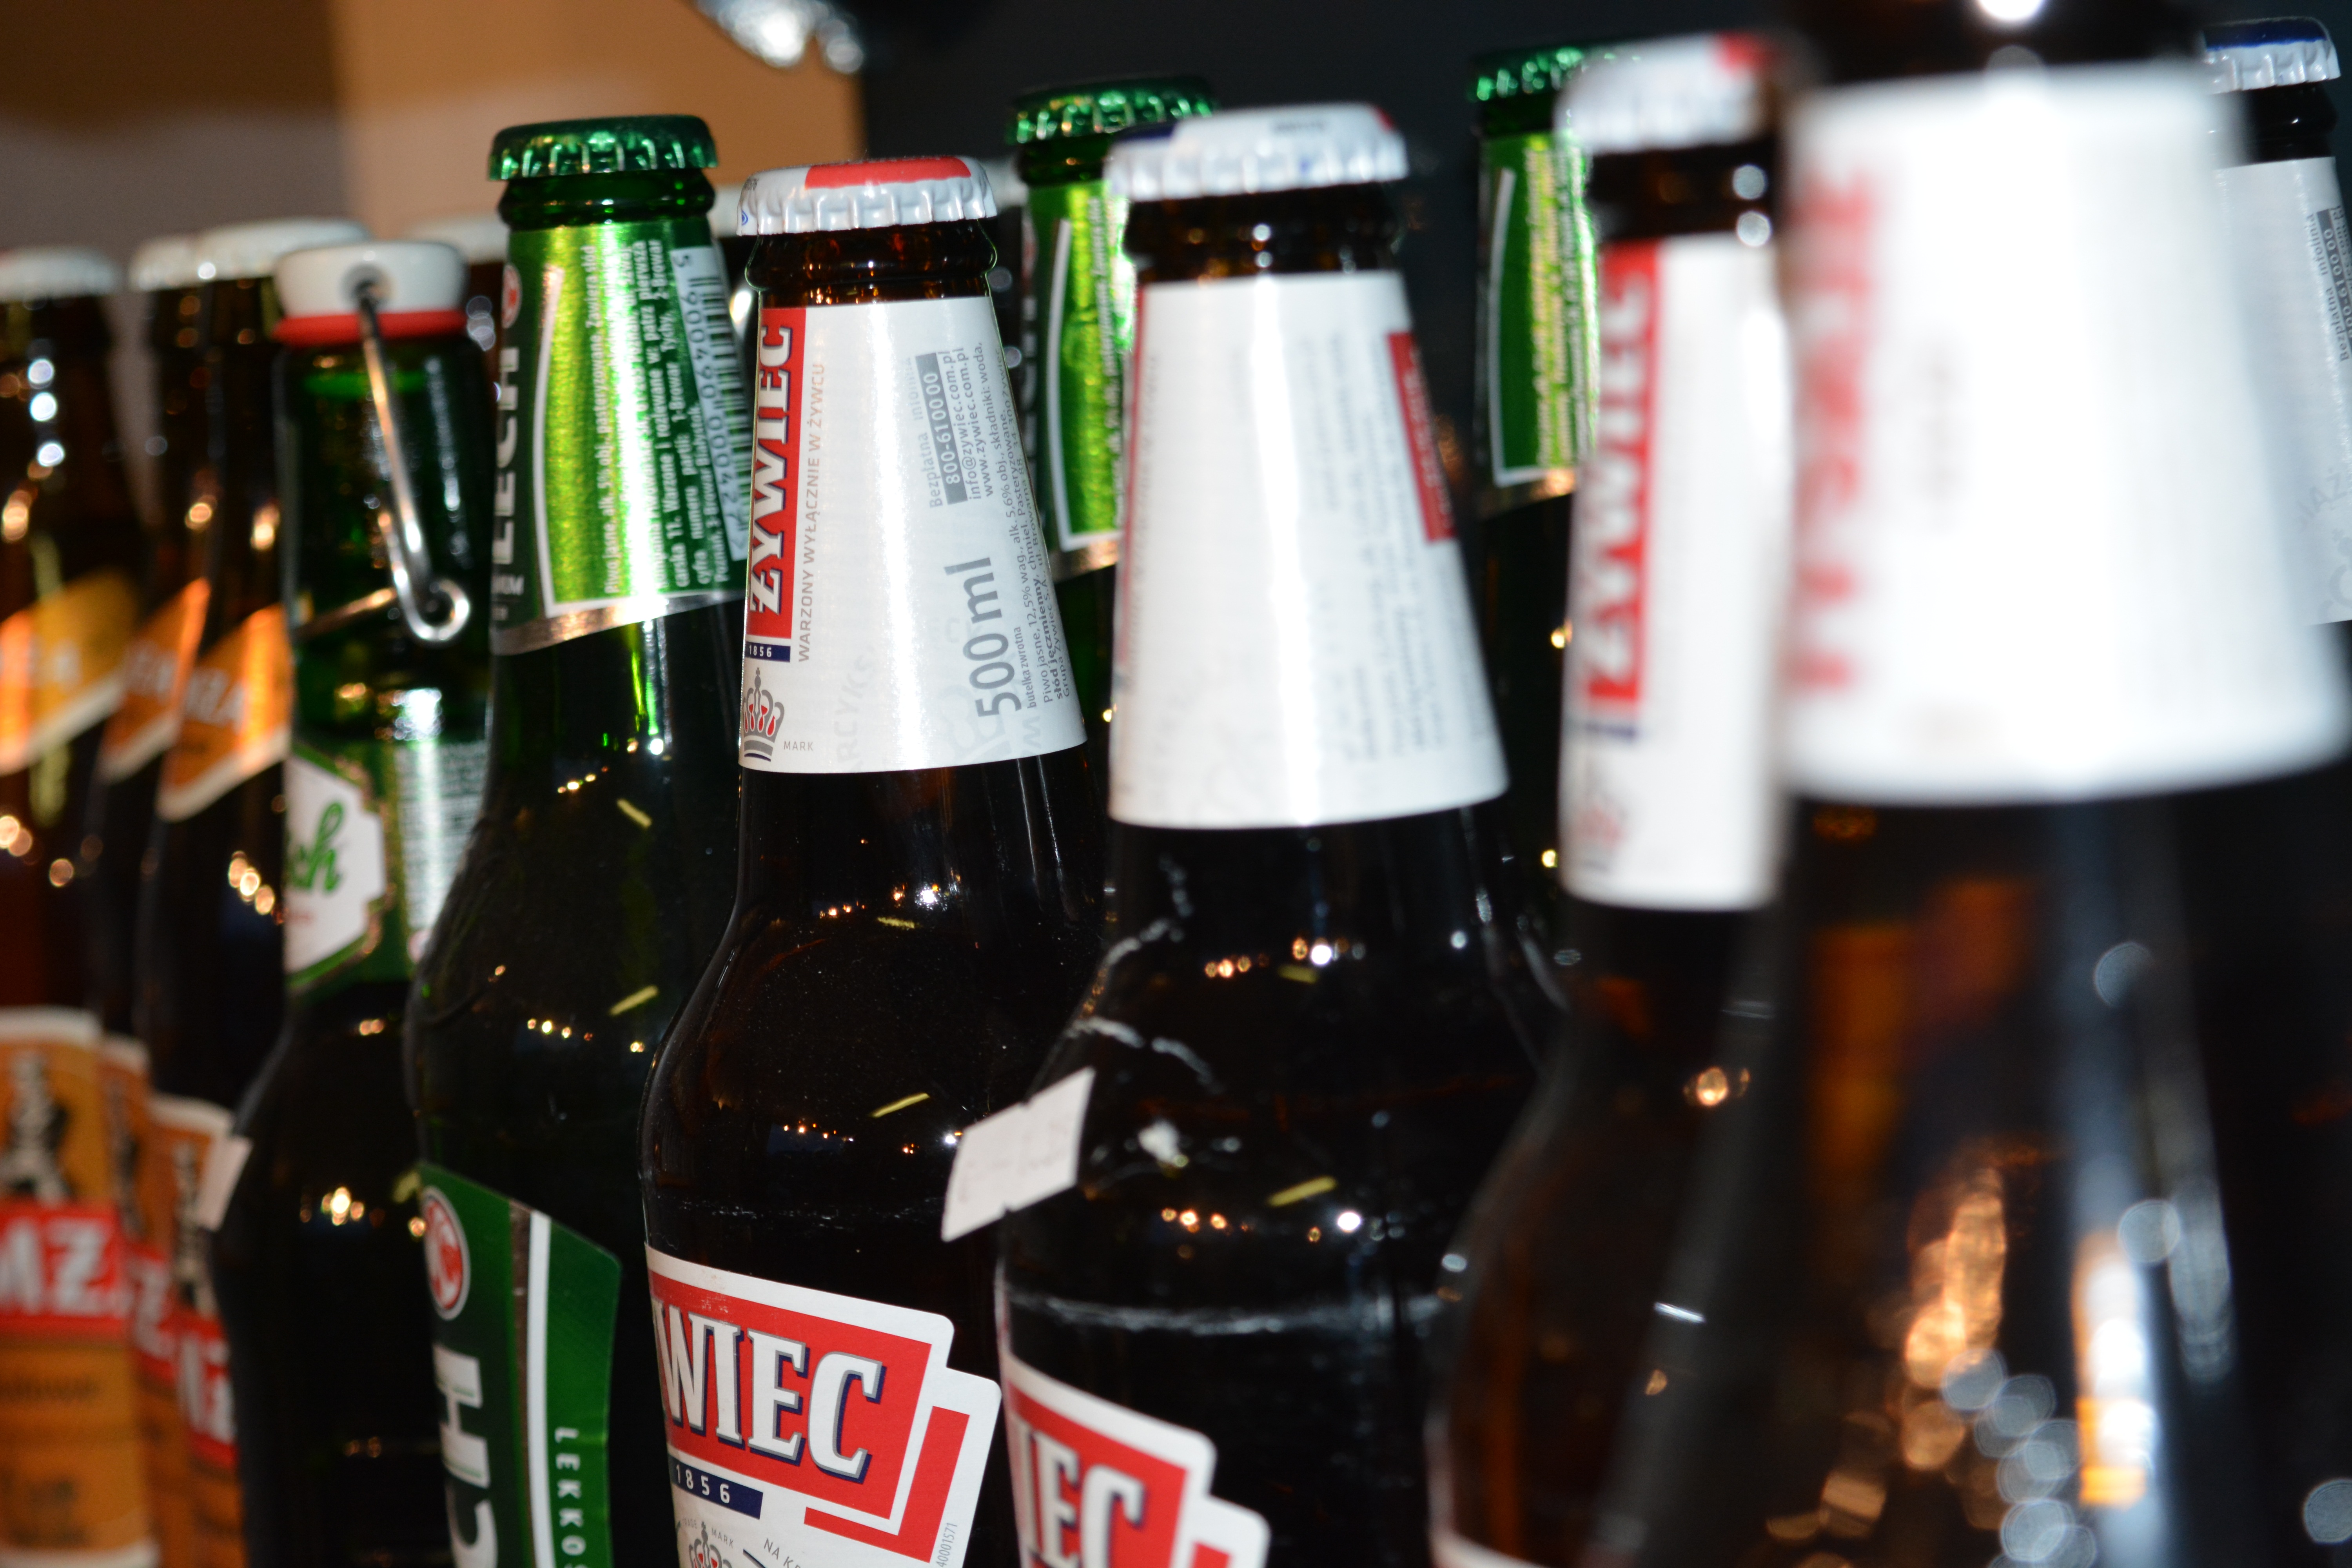
drink, bottle, beer, alcohol, liquor, bottles, beer bottle, alcoholic beverage, sense, alcoholic beverages, drinkware